Hyalinobatrachium fleischmanni

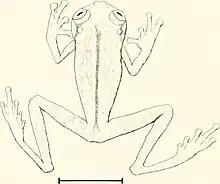
Used to be called Centrolenella fleischmanni

Male "H. fleischmanni" call under the leaves and their calling usually begins at dusk, sometimes lasts until the dawn, and decreases calling as the night progresses. However, whenever males are participating in amplexus or attending eggs, they do not call. While conspicuous vocalization helps male H. fleischmanni attract female individuals, it also increases their risk of exposure to predators.